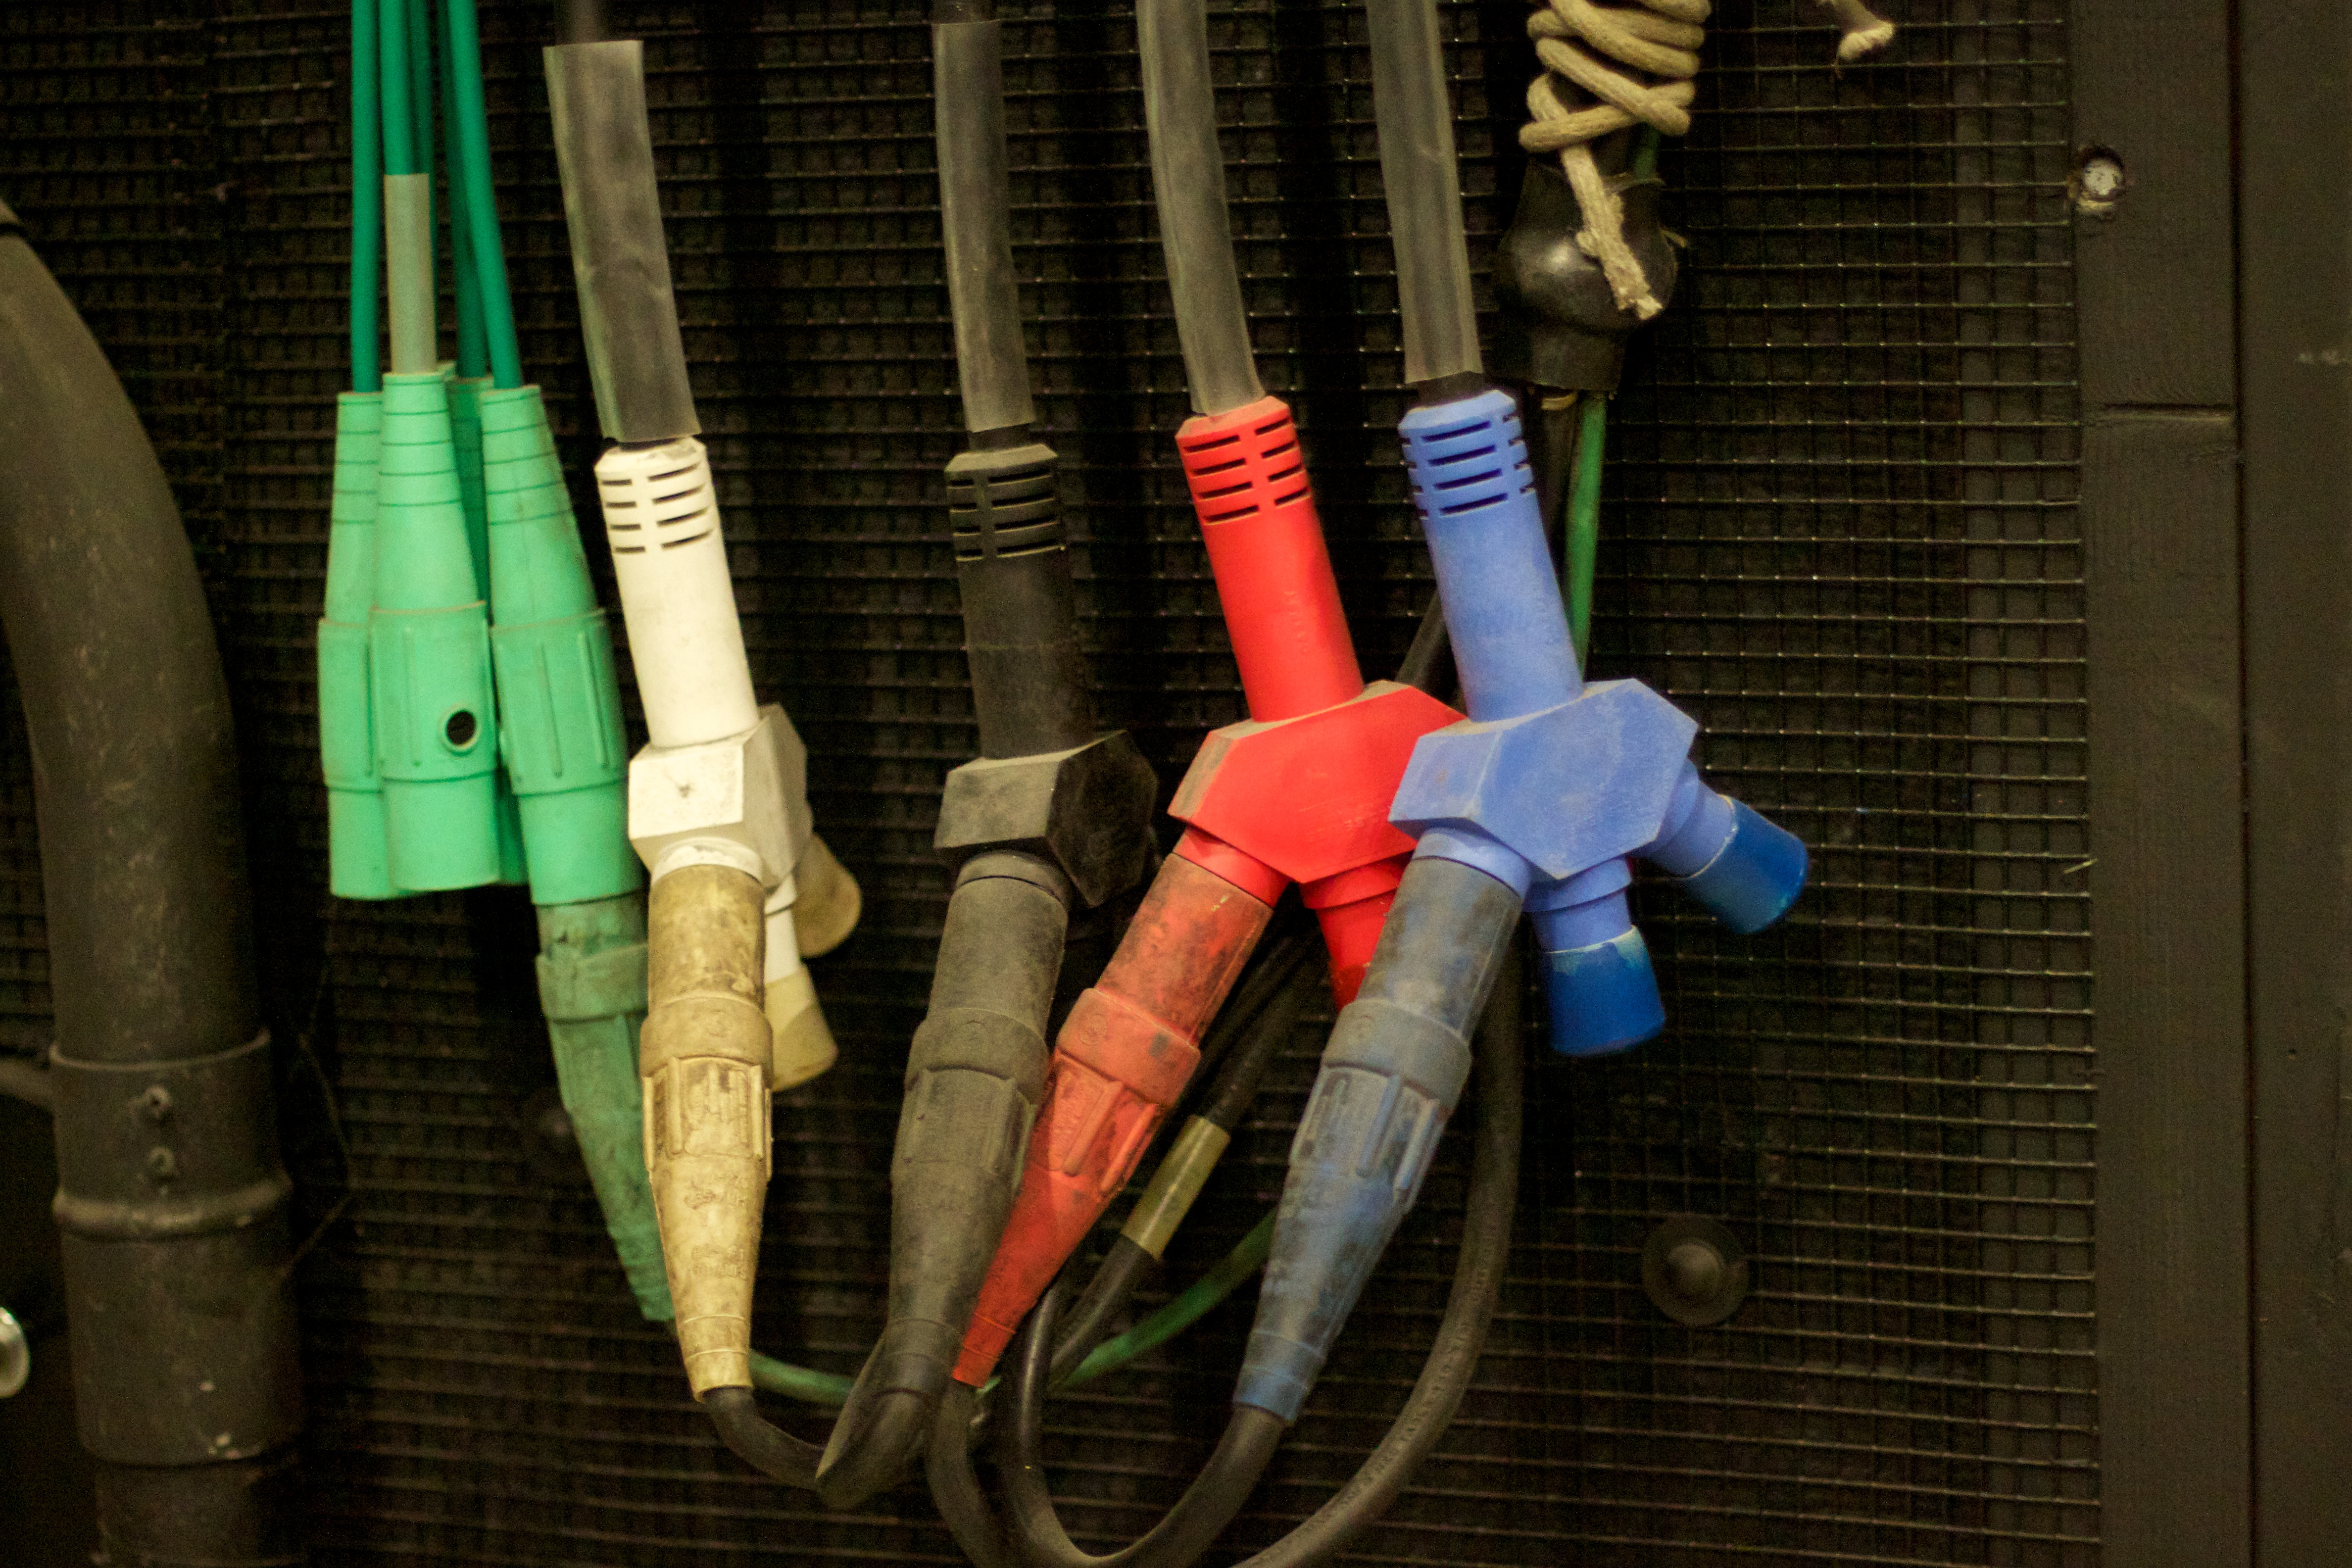
color, ds106, electrical wiring